Middletown Folk Festival

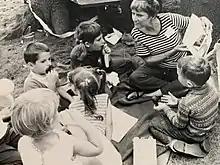

"What we are trying to do here today is to show you some of the tremendously varied kinds of folk music that people play for their own enjoyment right here in the Middletown area. You will be hearing everything from traditional ballads to Irish fiddling, from bagpipes to bluegrass, from Nashville country music to blues and gospel, and European lute to Indian sitar. During the afternoon you will have the opportunity of examining crafts as exhibited by local craftsmen. Among the displays will be one on dulcimer making, one on the construction of the "clogging man", as well as marionette making, quilting, rug braiding and special children's crafts. In short, our emphasis is on people doing things themselves, providing their own entertainment rather than sitting back and having someone else provide it for them. We hope more and more of you will realize that what we do ourselves is the most fun of all, and surely the most fulfilling."